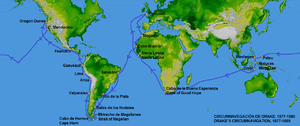
Francis Drake / Jordomrejsen
Rejsen rundt om Jorden. Den nordlige grænse for Drakes udforskning af Nordamerikas vestkyst er omdiskuteret.
Sir Francis Drake var en engelsk viceadmiral, søfarer, opdagelsesrejsende, politiker, ingeniør, skibsentusiast og kaper på Elizabeth 1. af Englands tid. Han går i almindelighed for at have været den første skibsfører, der gennemførte en komplet jordomsejling, men han var reelt kun den anden, idet spanieren Elcano allerede i 1522 havde præsteret dette. Drake var også næstkommanderende i den engelske flåde, da den spanske armada truede med invasion i 1588 under Den engelsk-spanske krig.